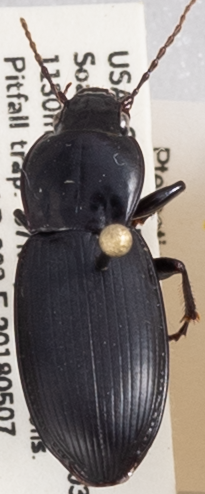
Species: Pterostichus ordinarius
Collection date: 2018-05-07
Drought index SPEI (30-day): -0.176
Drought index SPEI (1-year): -0.288
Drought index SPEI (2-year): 0.8